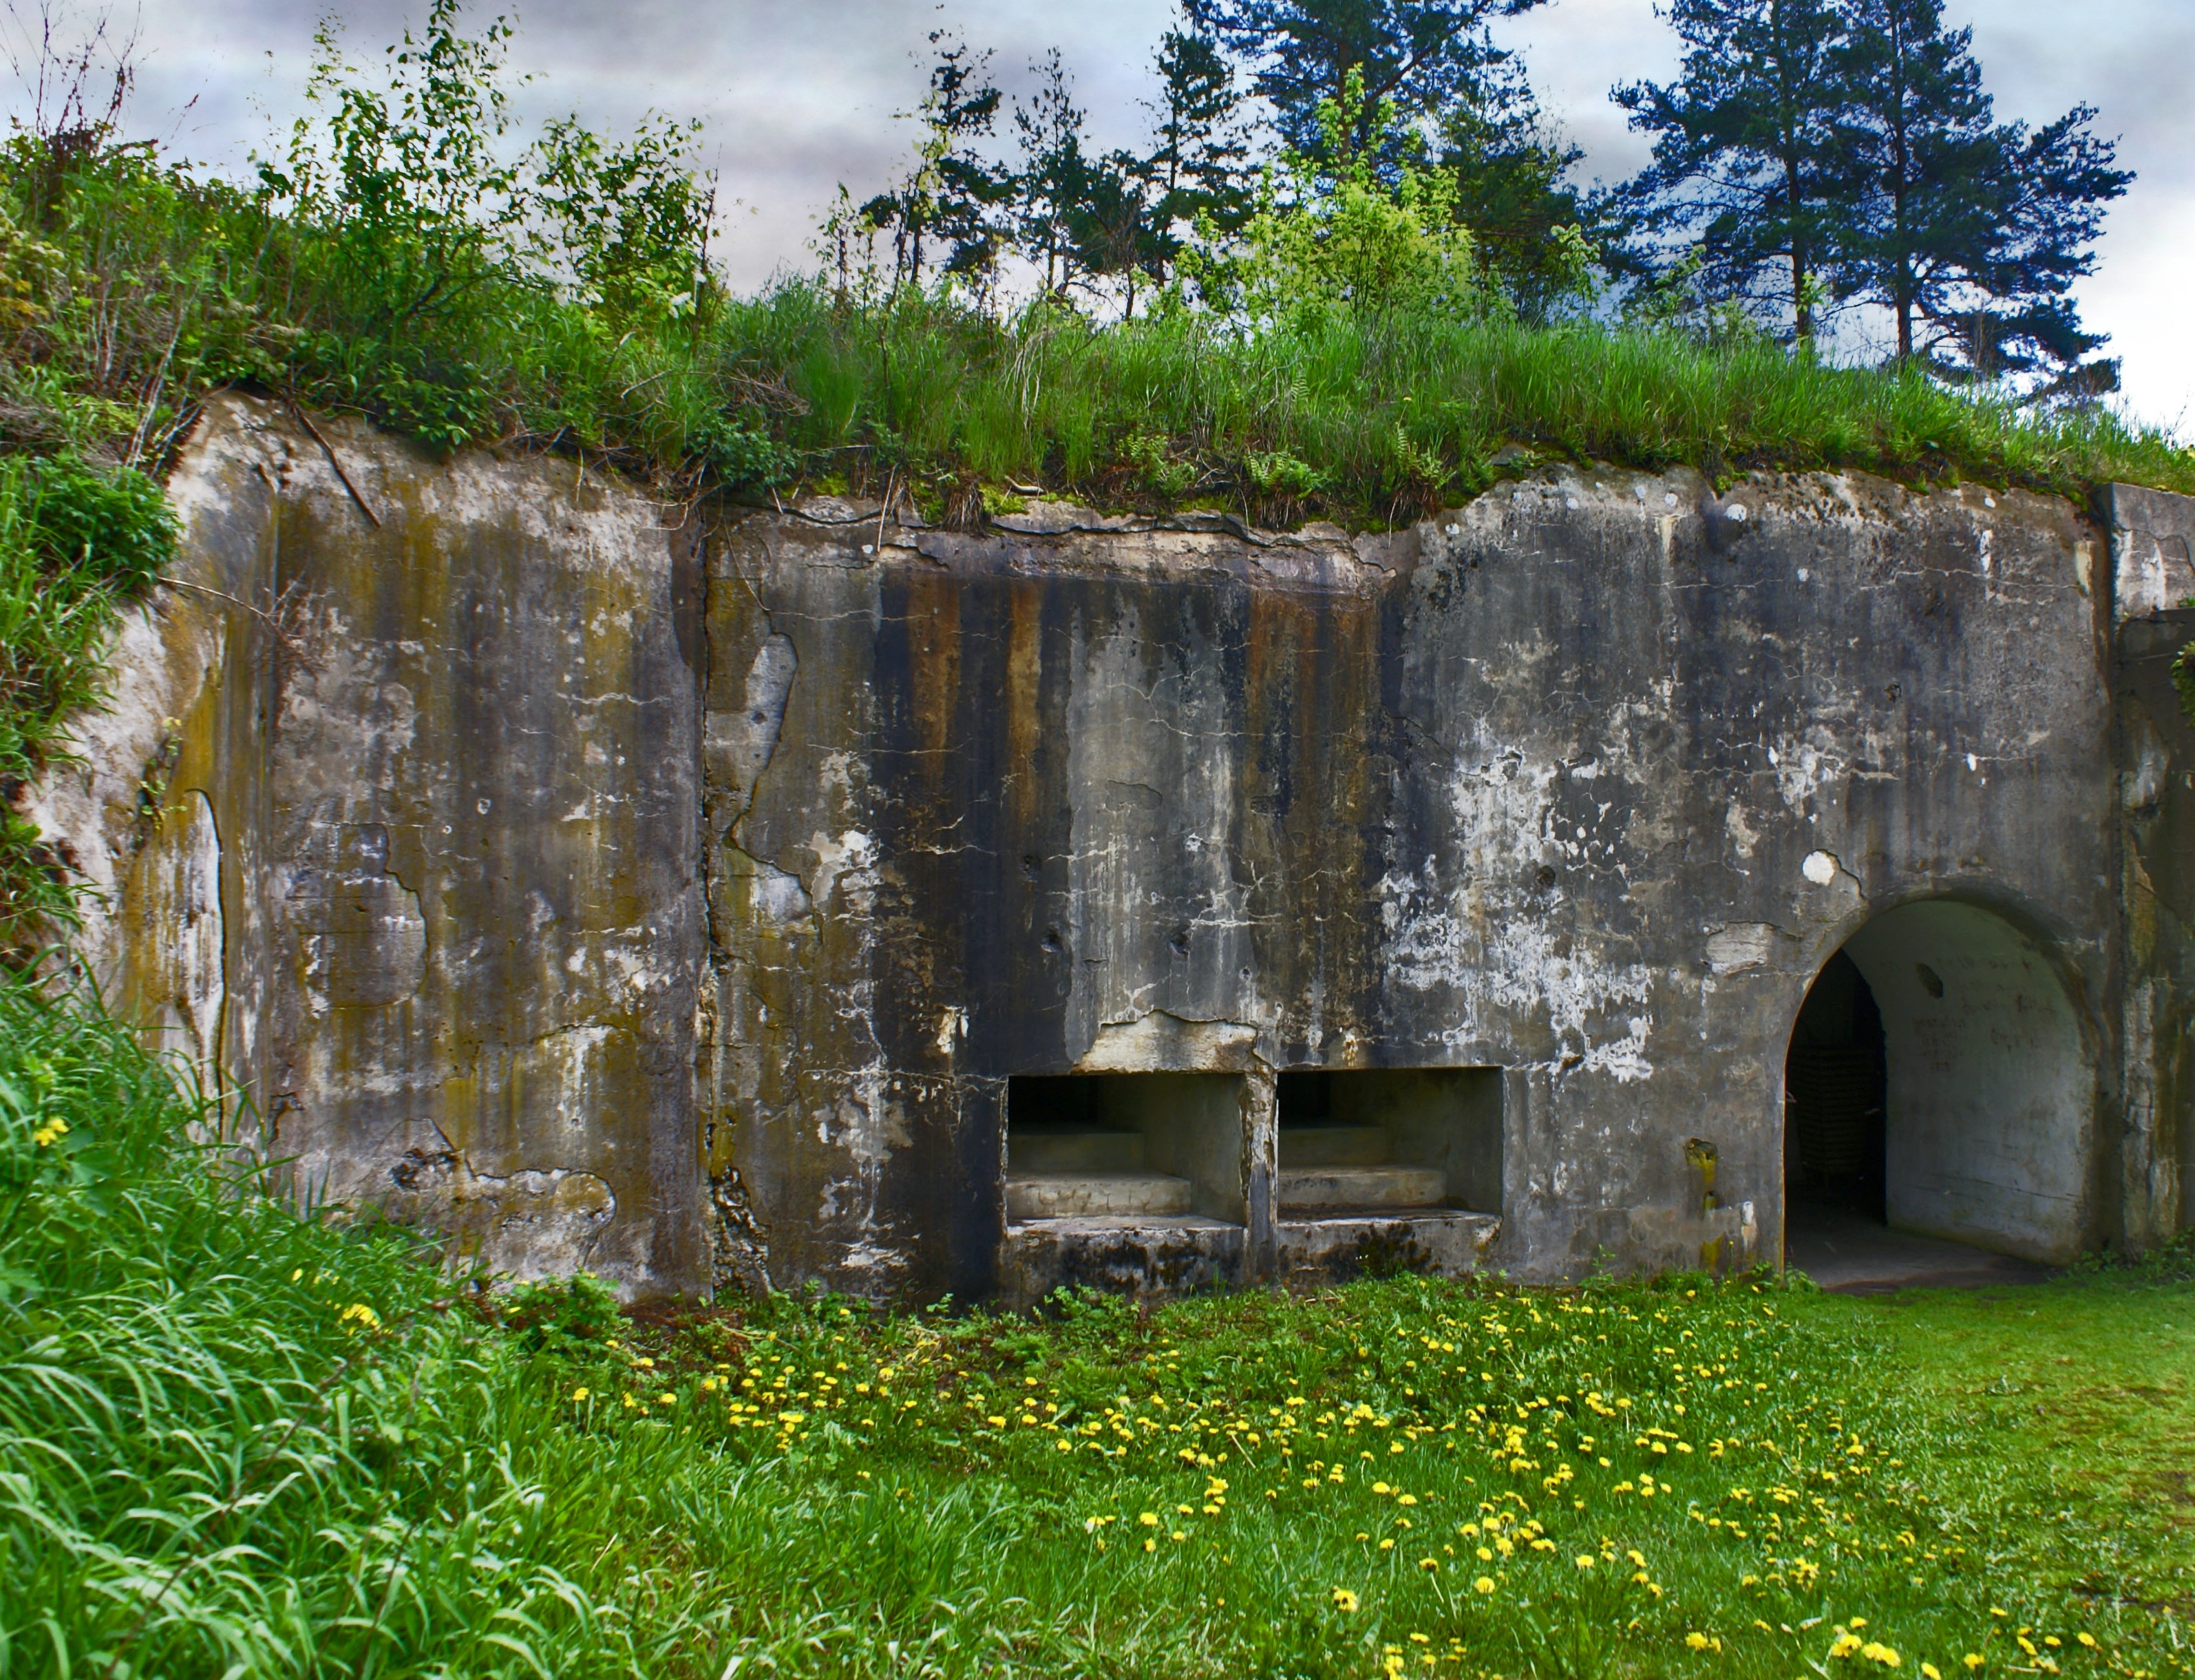
tree, wall, monument, fortification, terrain, waterway, fortress, ruins, safety, fort, defense, bunker, the design of the, bastion, osowiec, the military, defensive wall, the fortifications, rural area